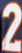
Number: 2